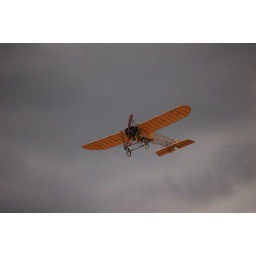
This man must be incredibly brave, flying in such an old and fragile-looking machine